Kelly James

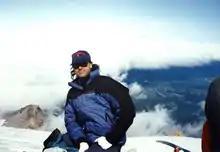
Kelly James

Jeffrey Kelly James (February 2, 1958 – ) was one of three experienced mountain climbers who died on Mount Hood in the U.S. state of Oregon in December 2006 in an incident that received worldwide attention.